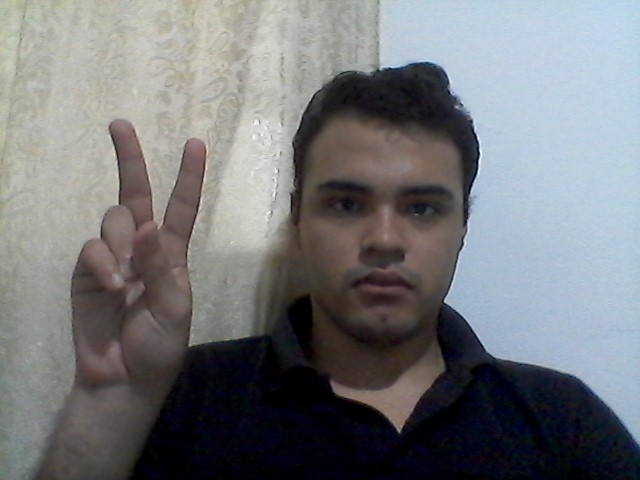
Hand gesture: peace